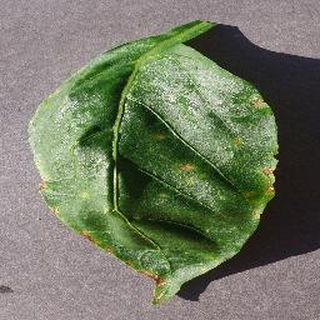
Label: bell_pepper_bacterial_spot